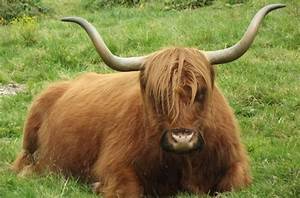
Label: cow